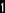
Number: 1